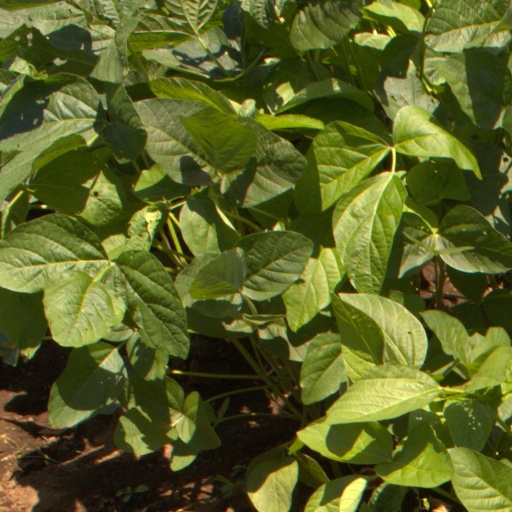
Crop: soybean